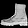
Label: Ankle boot